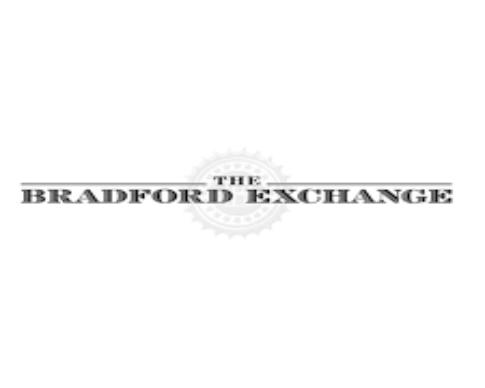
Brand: Bradford Exchange
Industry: Others